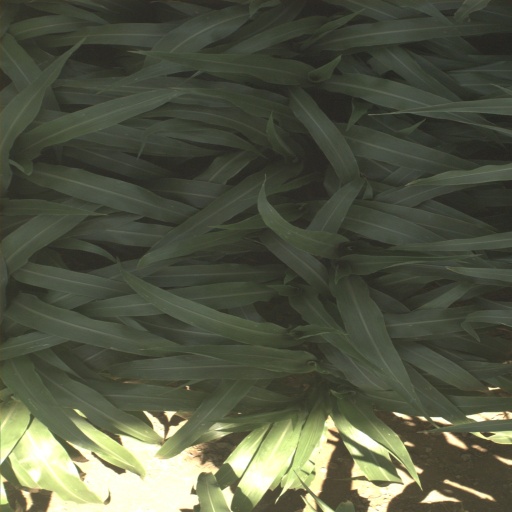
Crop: sorghum